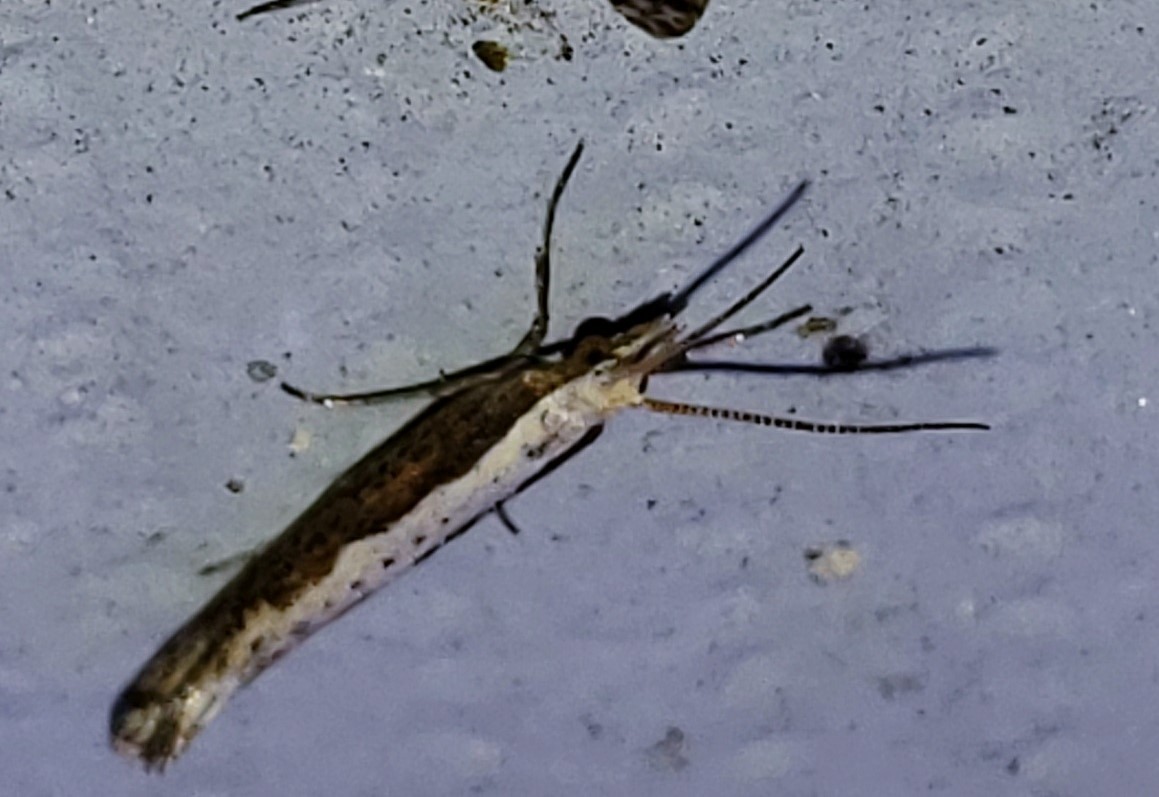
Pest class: diamondback_moth